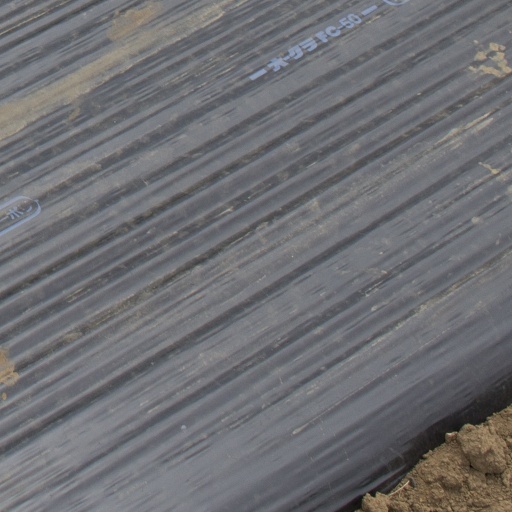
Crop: Jerusalem artichoke